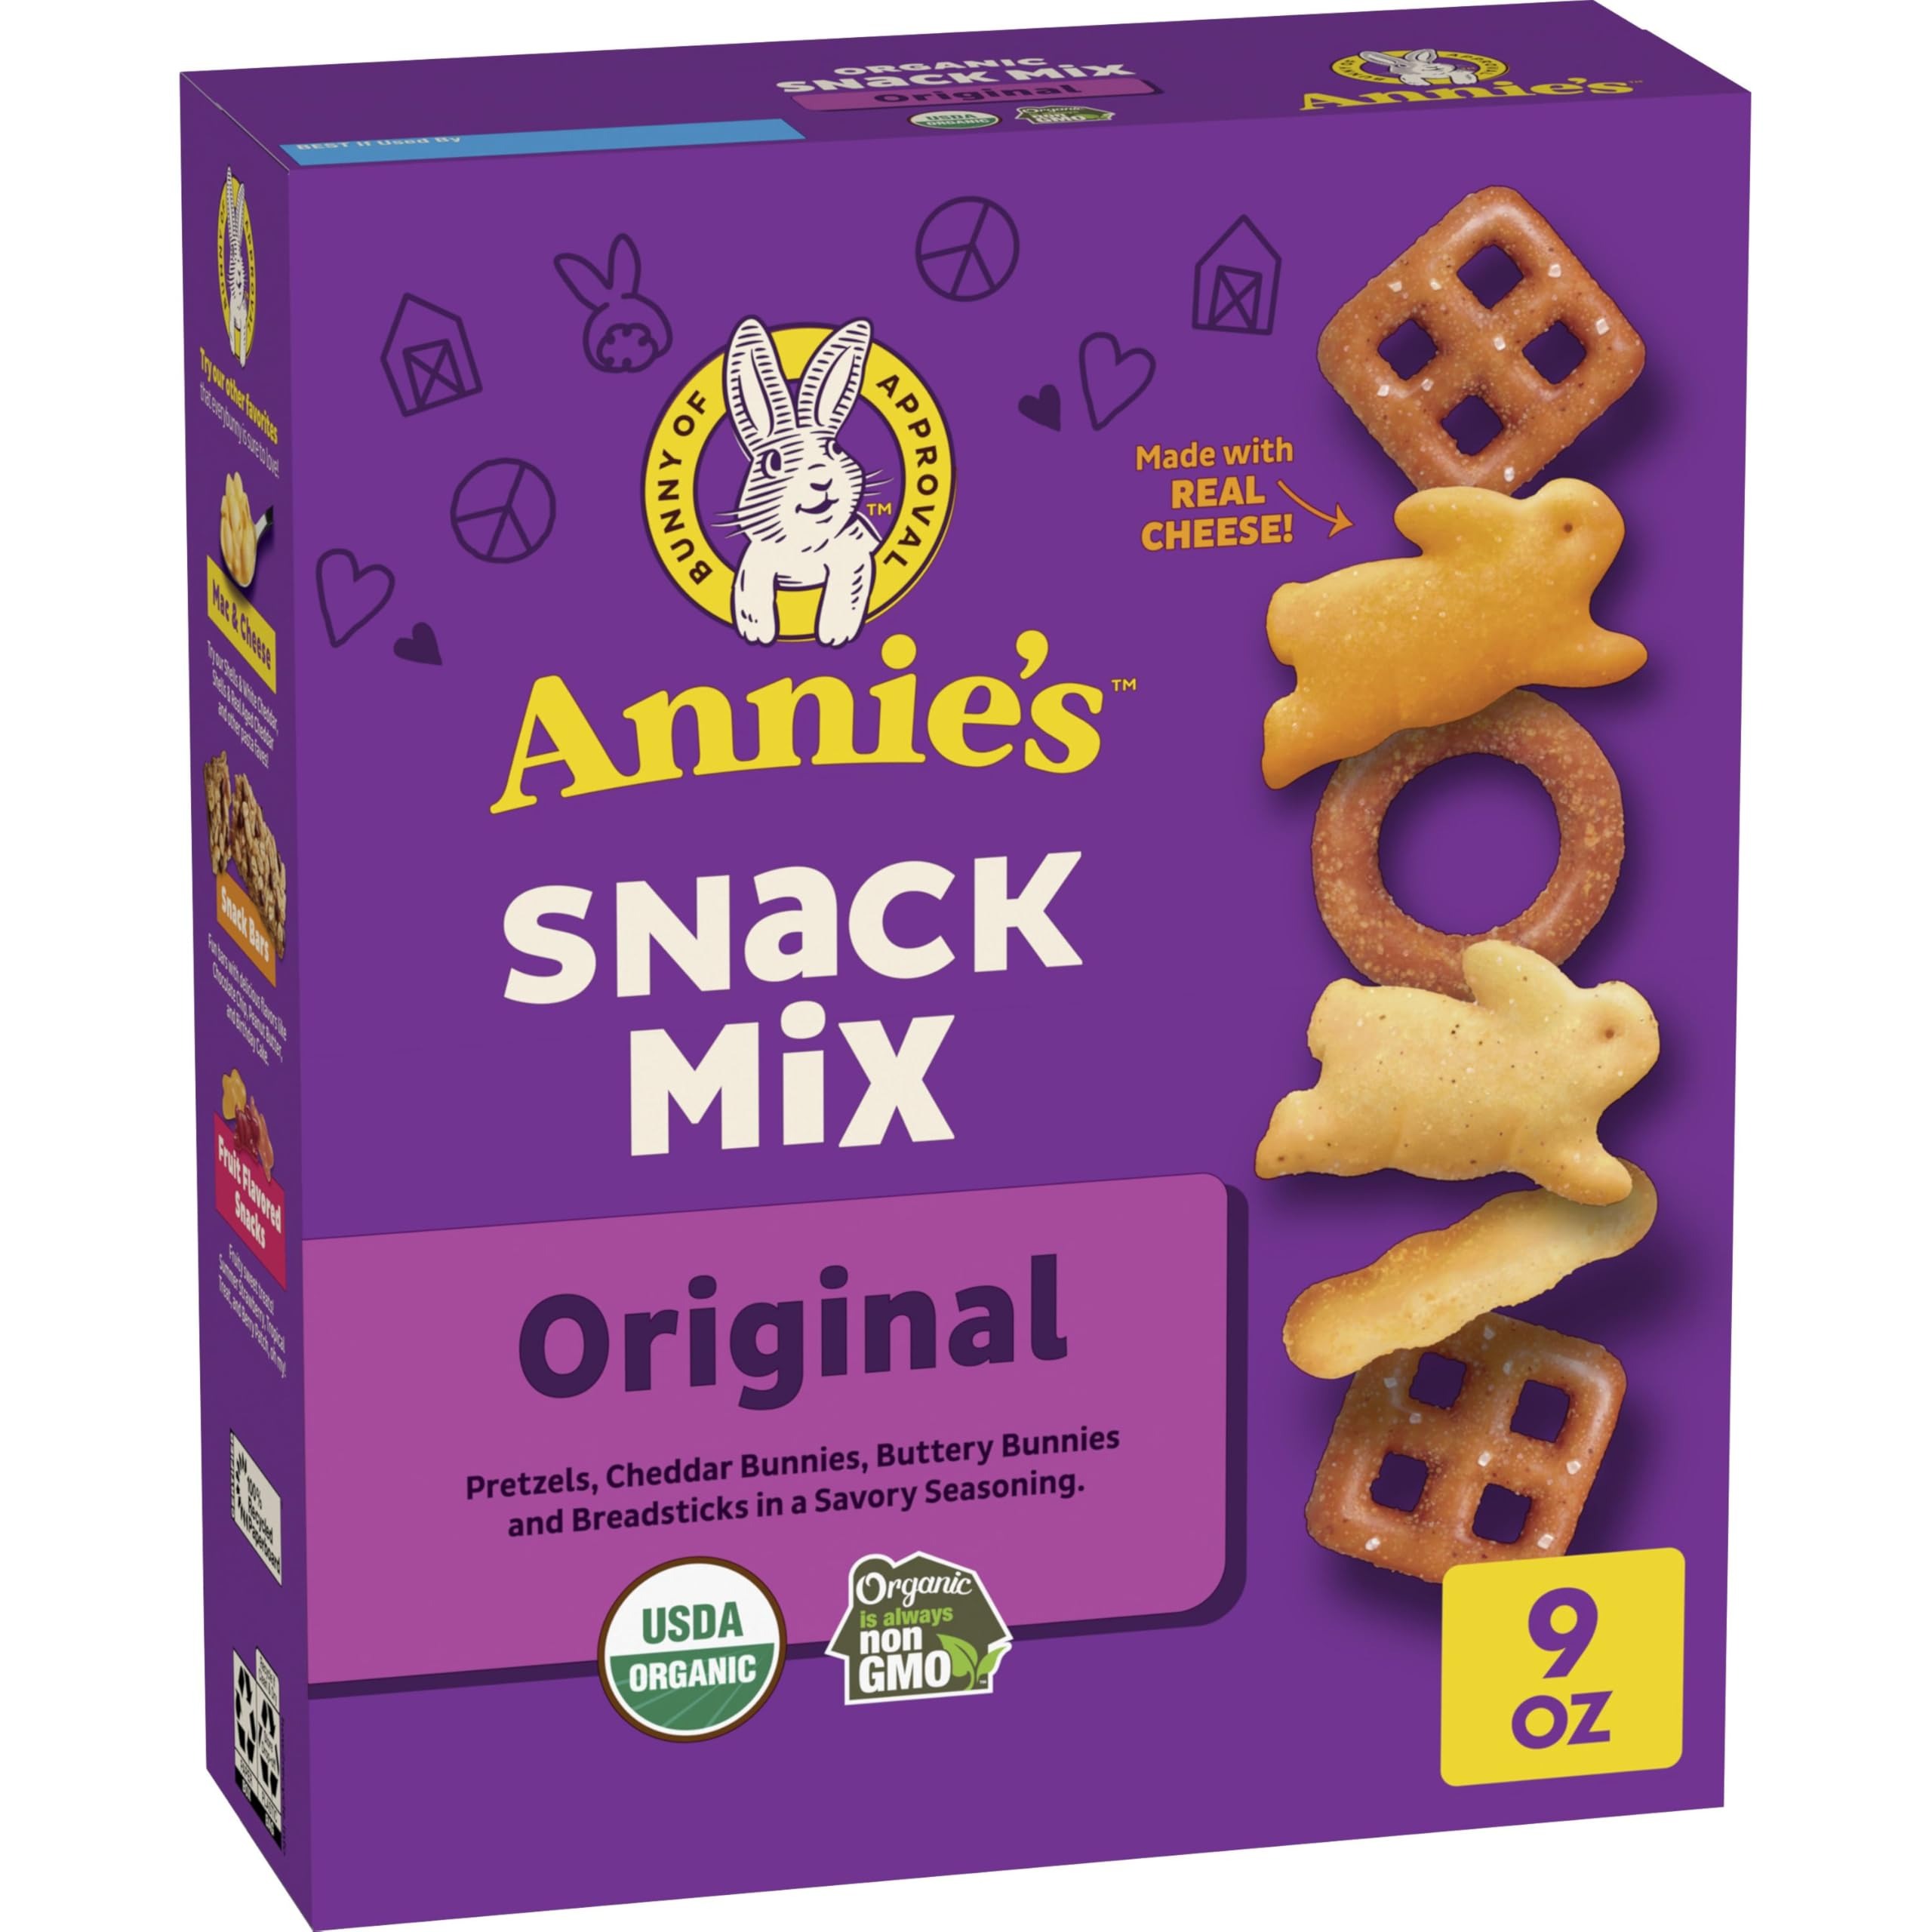
Item Name: Annie's Organic Assorted Crackers and Pretzels Snack Mix, 9 oz
Bullet Point 1: SNACK MIX: Snack mix is made of certified organic ingredients grown without persistent pesticides
Bullet Point 2: REAL INGREDIENTS: No artificial flavors, synthetic colors, or preservatives
Bullet Point 3: CERTIFIED ORGANIC: Organic cheese from cows raised without antibiotics or synthetic hormones. Certified organic ingredients are grown without persistent pesticides
Bullet Point 4: NON-GMO: We work with trusted suppliers to source only non-GMO ingredients
Bullet Point 5: BOX CONTAINS: 1 box, 9 oz
Value: 9.0
Unit: Ounce

Price: 8.95